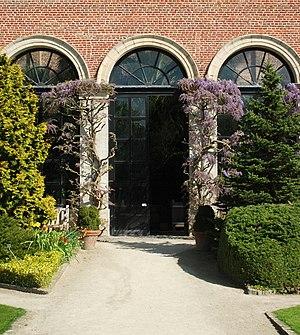
Belgique - Louvain - Jardin botanique (Kruidtuin) - orangerie néo-classique (architecte Charles Vander Straeten - 1821)
Le Jardin botanique de Louvain est un jardin botanique classé situé sur le territoire de la ville de Louvain, dans la province du Brabant flamand en Belgique, dont les bâtiments sont de style néo-classique.